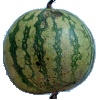
Label: watermelon